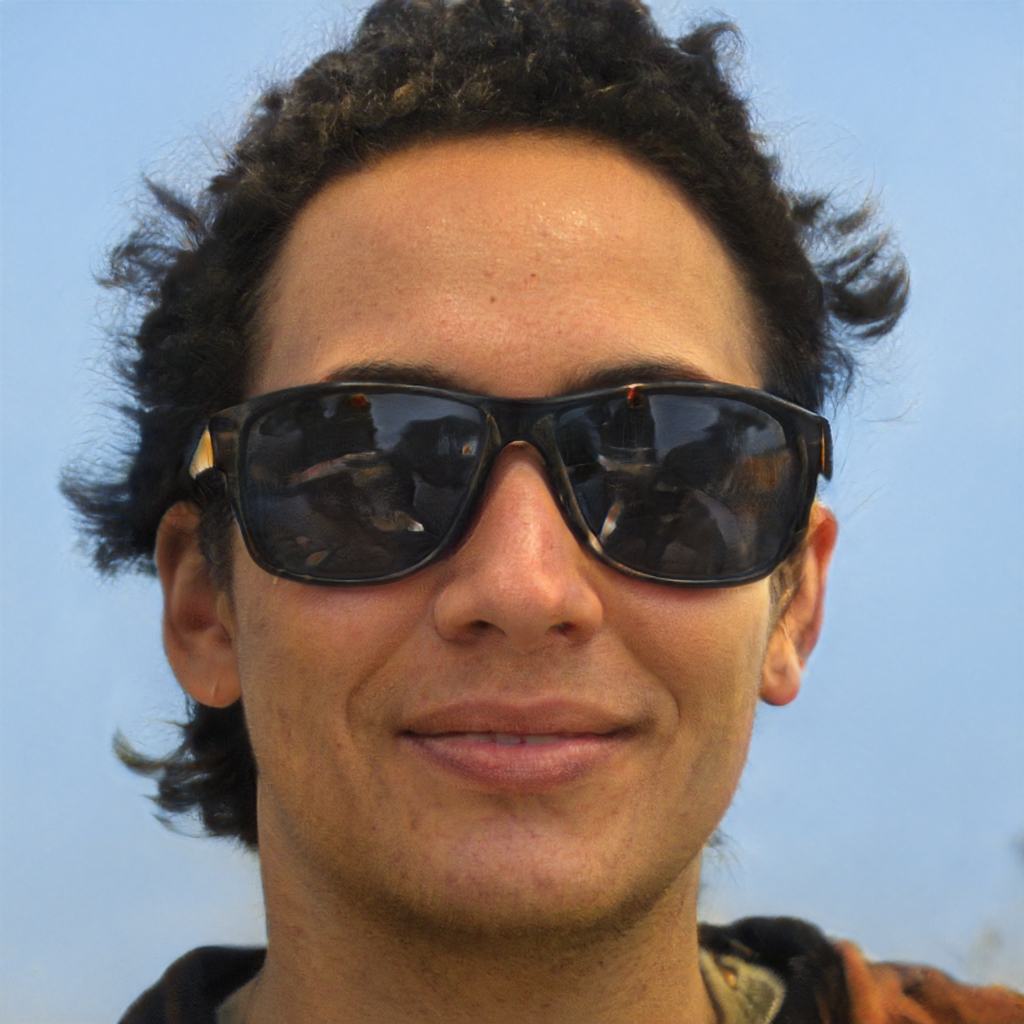
Gender: Male